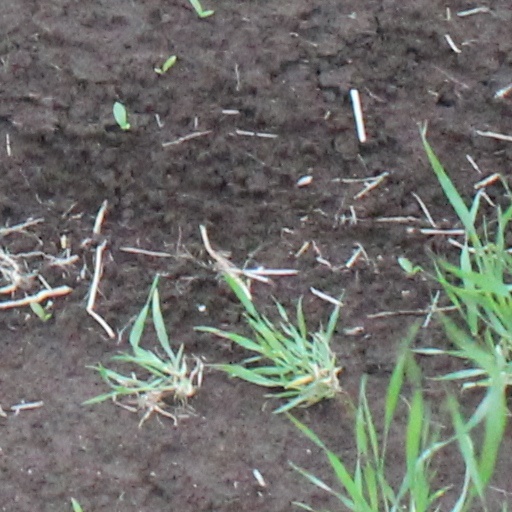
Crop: wheat